Koxinga

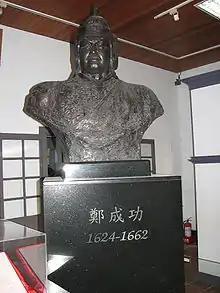
Statue of Koxinga in Fort Zeelandia, Anping, Tainan, Taiwan

Zheng Chenggong’s short but eventful career was characterized by family tension and conflicting loyalties. The title of Koxinga ("Lord of the Imperial Surname") was one that Zheng himself used during his lifetime to emphasize his status as an adopted son of the deposed imperial house, so it was also a declaration of ongoing support to the Ming dynasty. Despite his deliberate self-identification as the noble, loyal vassal of a vanquished master, Koxinga’s actual relationship with the Longwu Emperor lasted only twelve months or so, beginning in September 1645 and ending with the Emperor's death the following year. Although many secondary sources claim that the two men shared a "close bond of affection", there is an absence of any reliable contemporary evidence on Koxinga’s relationship with the Longwu Emperor.